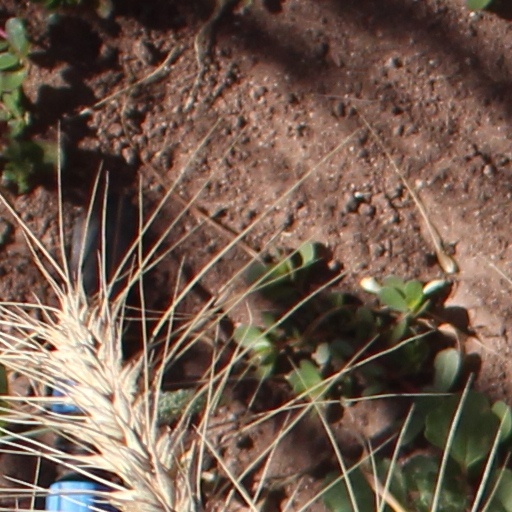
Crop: wheat